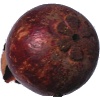
Label: mangostan